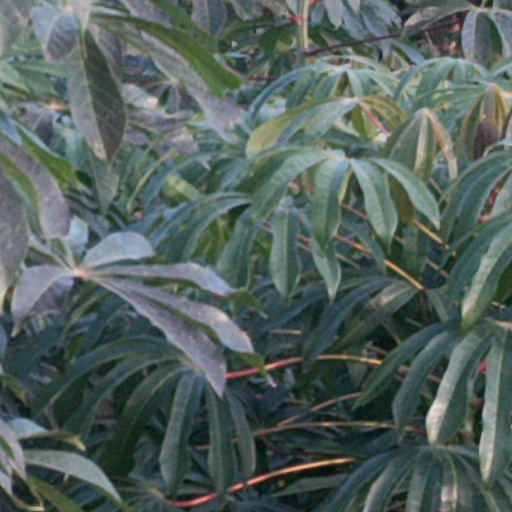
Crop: cassava